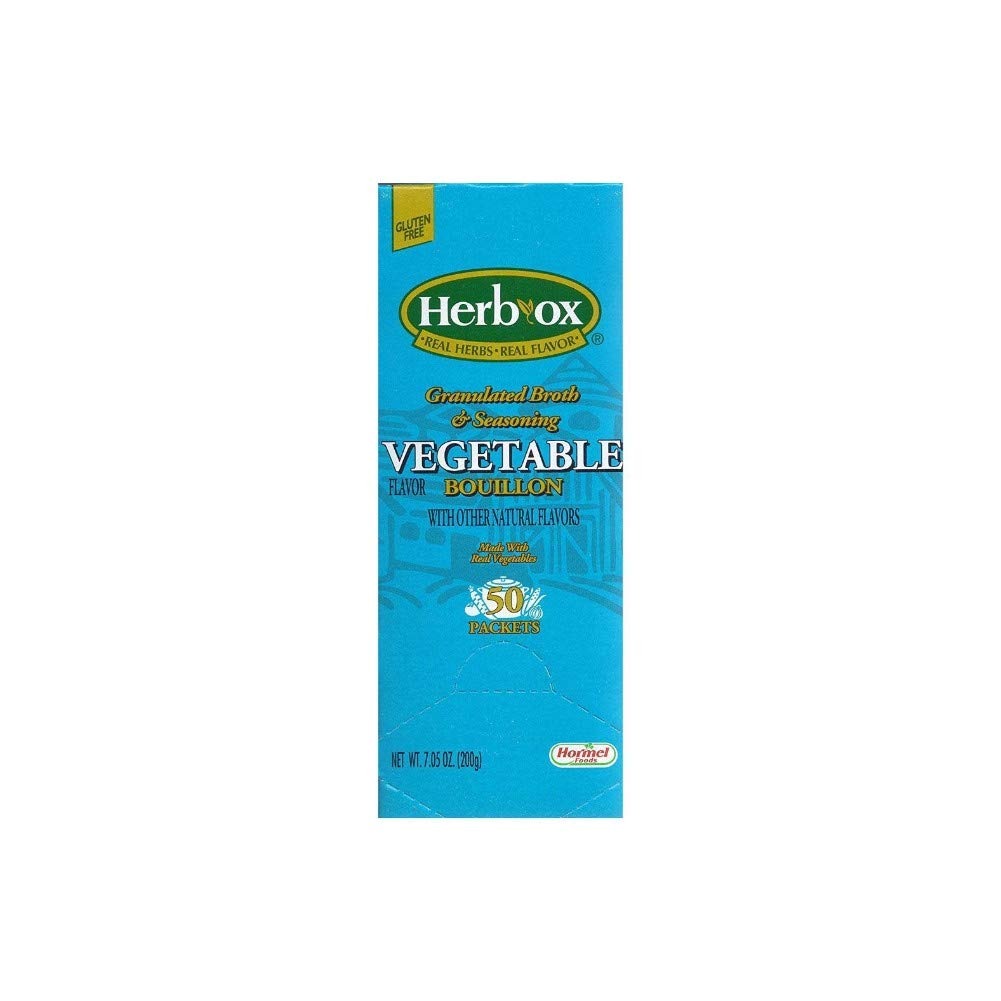
Item Name: Hormel Herb Ox Vegetable Bouillon 50 Packets
Bullet Point 1: Granulated Vegetable Bouillon
Bullet Point 2: 50 single serve packets, 7.05 oz box (Pack of 1)
Bullet Point 3: Made with real vegetables
Bullet Point 4: Gluten-Free; No MSG; Fat-Free
Bullet Point 5: Make a great tasting cup of broth without any concern for waste
Product Description: 50 single serve packets, 7.05 oz box (Pack of 1)<br>Known all over as every good cooks’ secret weapon, HERB-OX Bouillon adds an extra zing of savory delight in your next batch of soup or as a dry rub. Hints of roasted herbs and vegetables lend a subtle richness to all kinds of dishes. Simply add these vegetable broth packets to boiling water to make a broth as strong as you like, or just stir them in as a seasoning with no water at all. HERB-OX Bouillon. Real herbs. Real flavor.
Value: 7.05
Unit: Ounce

Price: 11.39